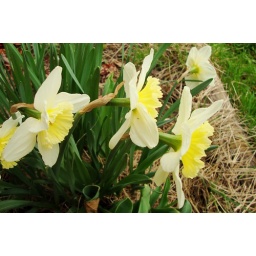
The daffodils in the flower bed behind the house. Taken by Edgar.